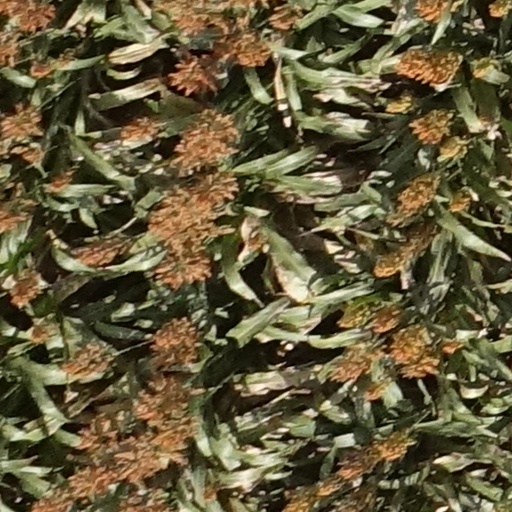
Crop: sorghum